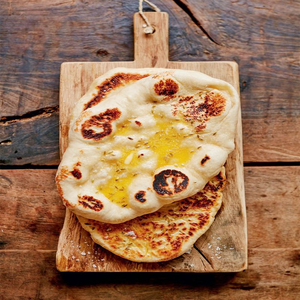
Dish: naan